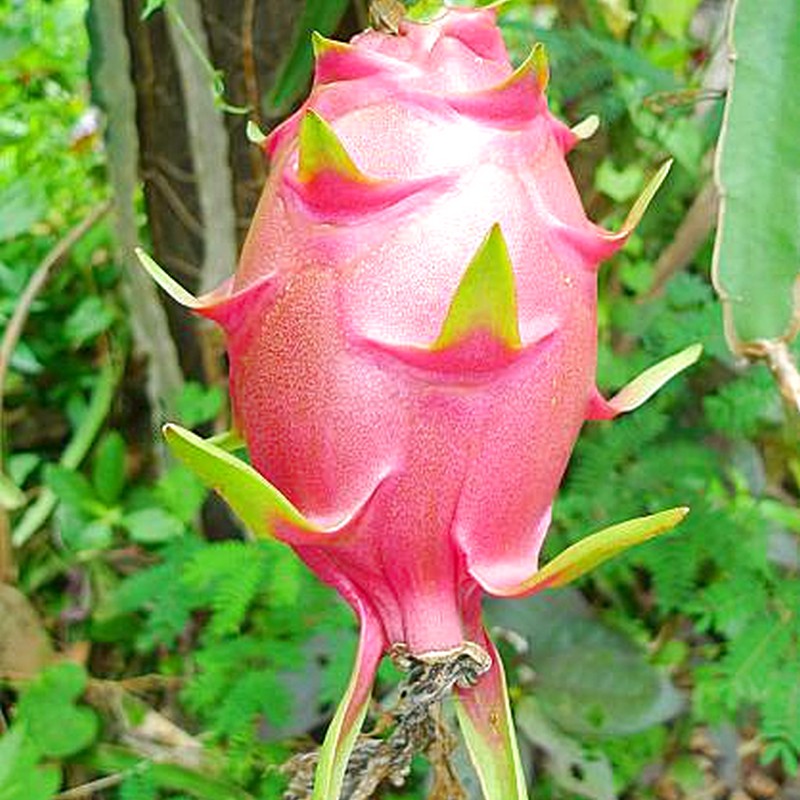
Label: Mature Dragon Fruit